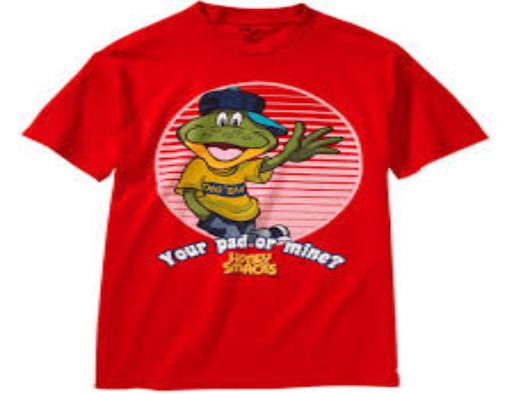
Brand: Honey Smacks
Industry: Food